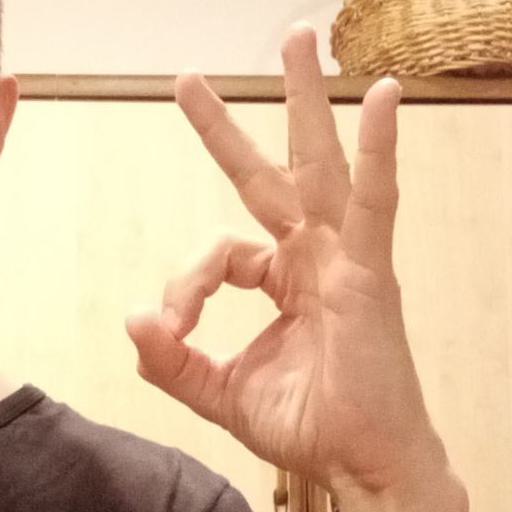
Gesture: ok